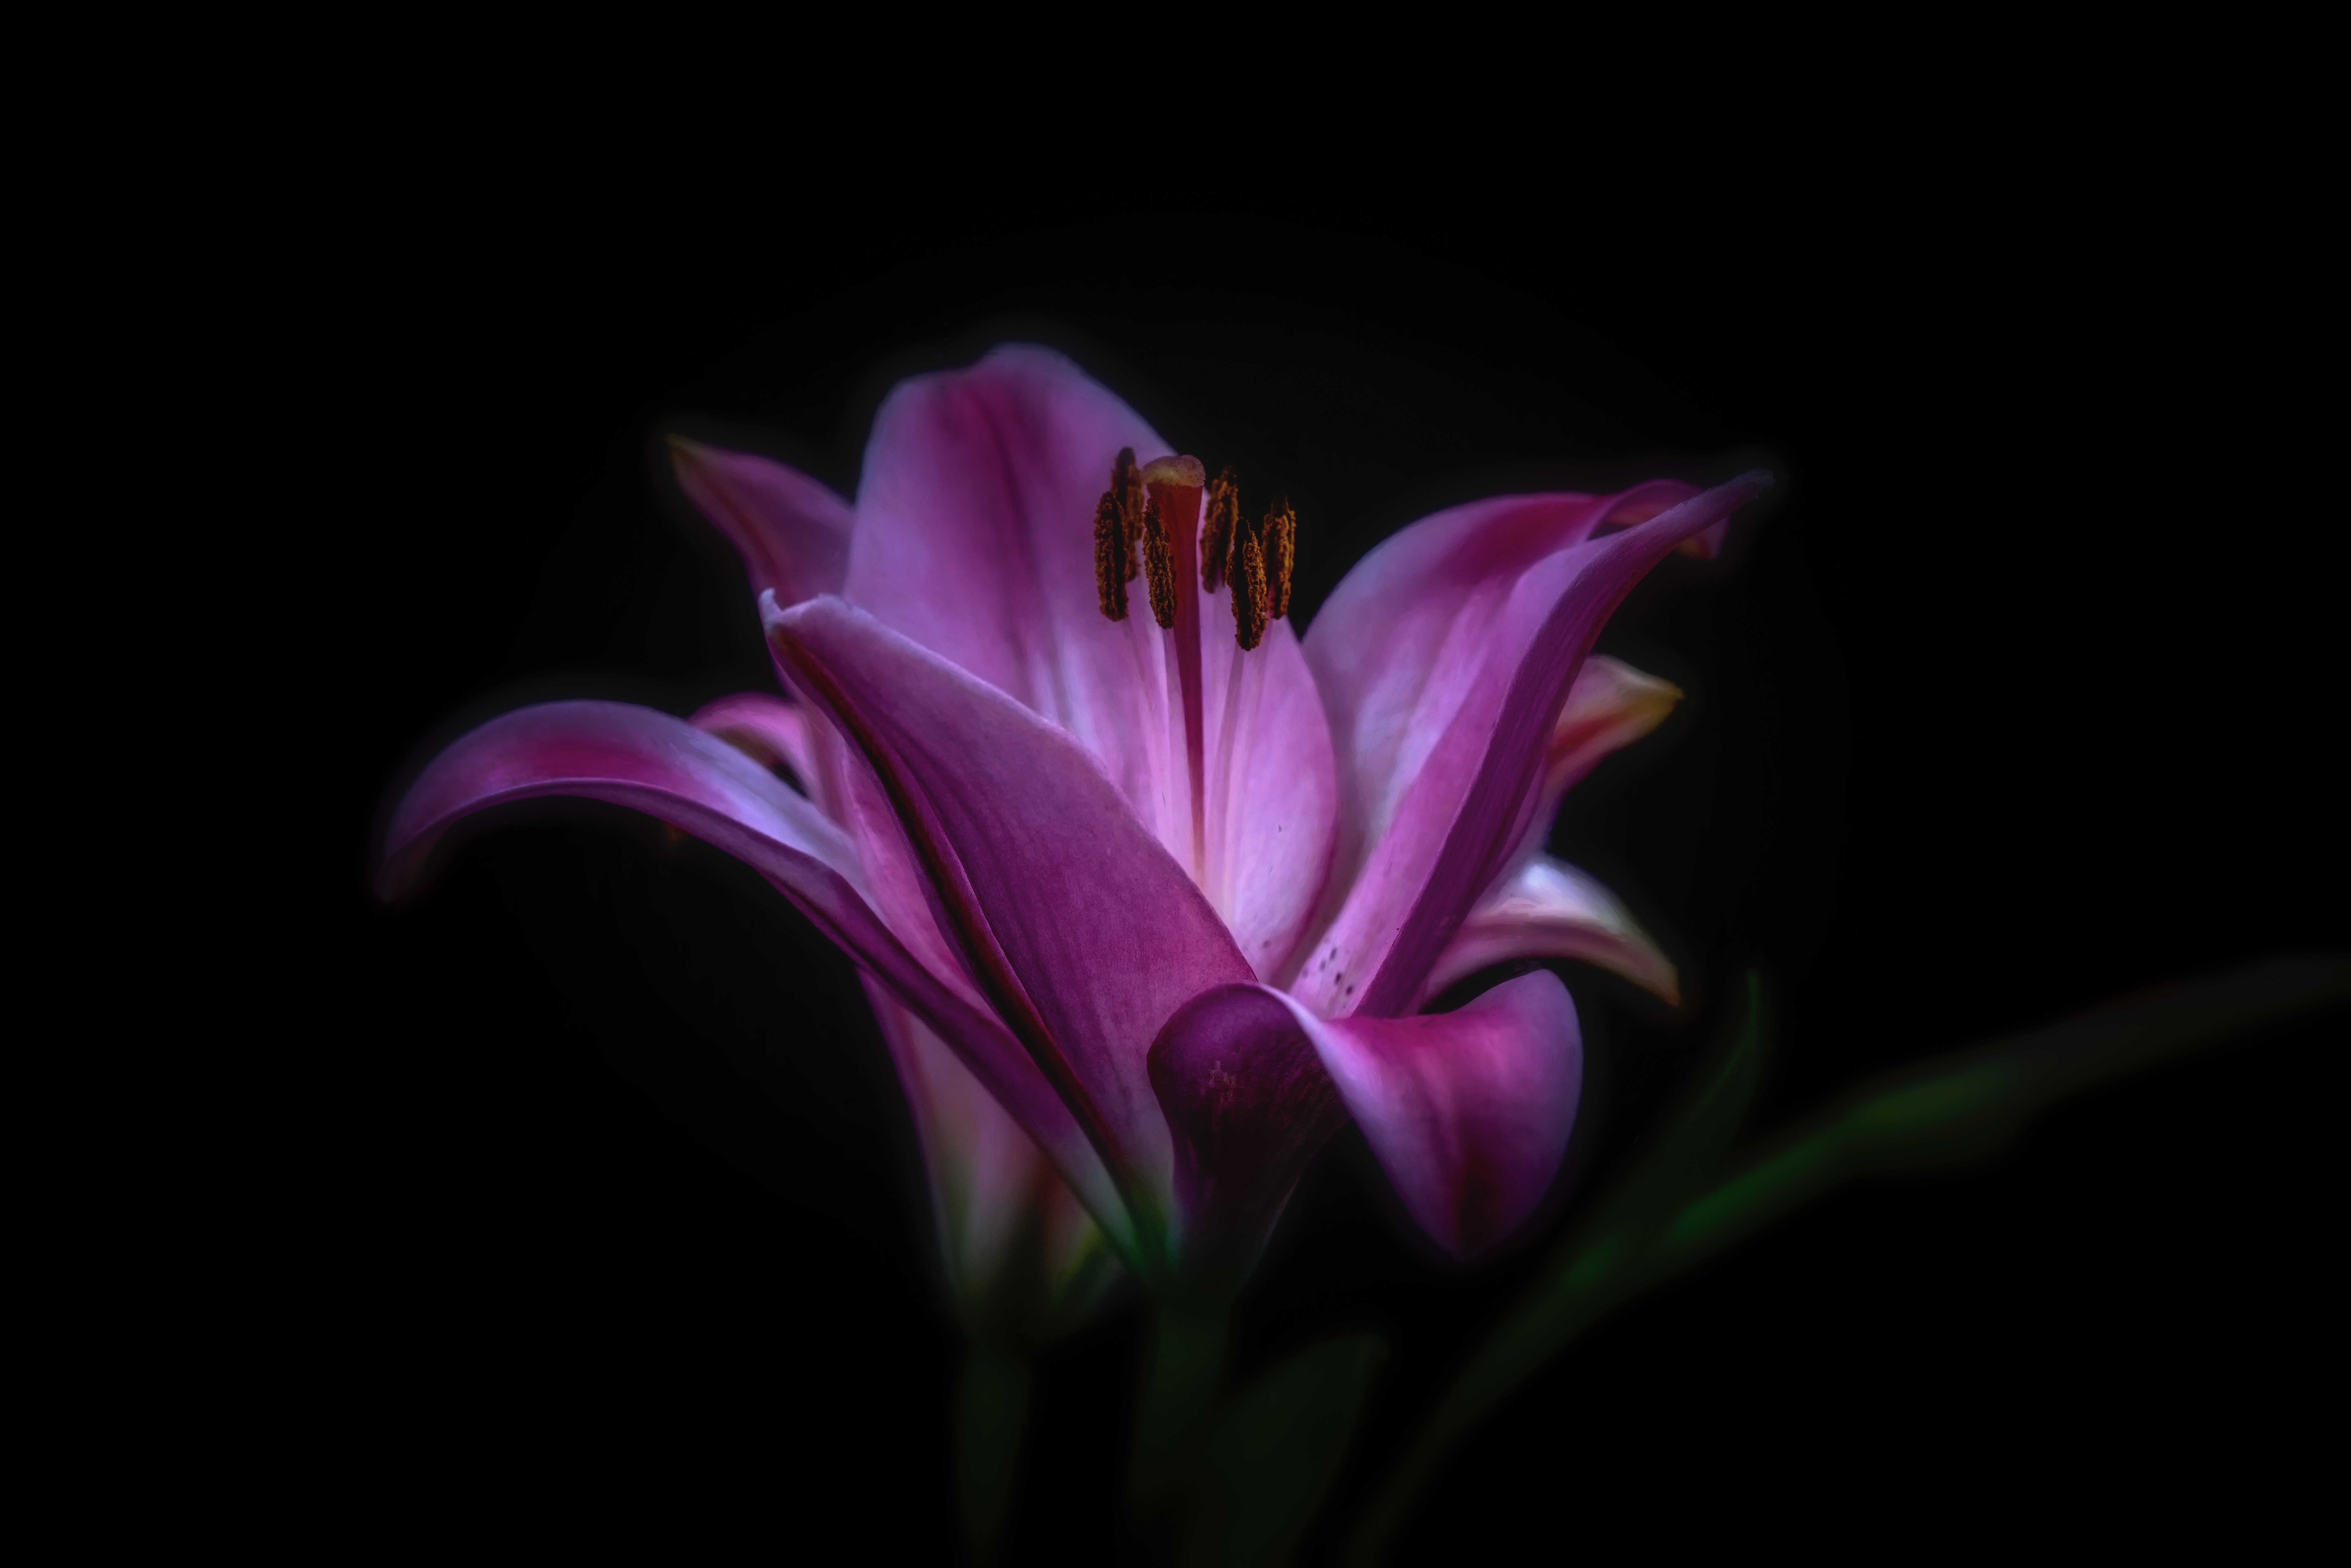
plant, flower, purple, petal, darkness, pink, flora, wildflower, close up, lily, macro photography, flowering plant, lily family, still life photography, plant stem, computer wallpaper